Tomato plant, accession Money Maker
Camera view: bottom (45 deg); turntable rotation: 300 degrees
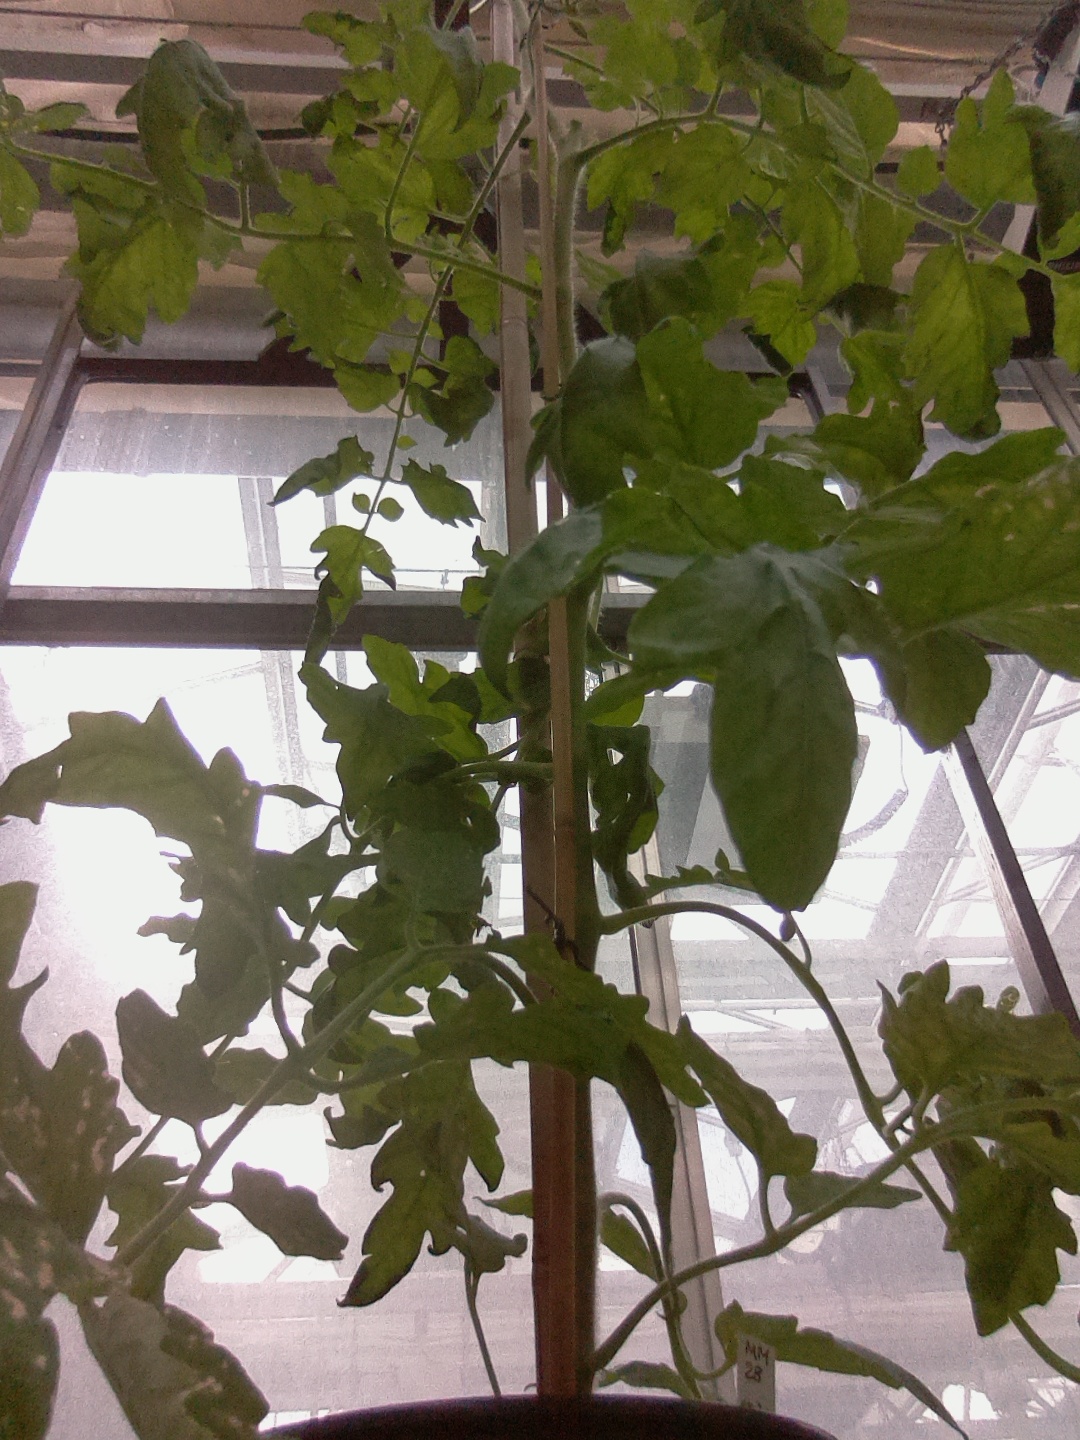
BBCH growth stage 70: Fruits at the main stem or branches visibles